Submarine Development Program

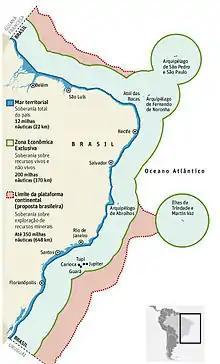
The current Blue Amazon area

The Submarine Development Program is expected to cost around 23 billion "reais". By way of comparison, the Brazilian government invested (directly or through loans) in the construction of stadiums and infrastructure for the 2014 FIFA World Cup more than 25 billion "reais". All this investment in a program is aimed at strengthening national military defense and ensuring the protection of national wealth from naval threats that emerge in the future; another benefit is that the program is already creating thousands of jobs, many of them high-level technical jobs. The main function of the "Riachuelo"-class conventional submarines will be to patrol Brazil's exclusive economic zone, while the "Álvaro Alberto" nuclear-powered submarine will be used mainly in open and deep waters. The "Riachuelo"-class submarines, on the other hand, are better suited for waters close to shore as they have reduced autonomy, a concern of the Brazilian Navy (especially after the disappearance of the ARA San Juan); this concern has led to the thought of building a tailor-made search and rescue vessel.